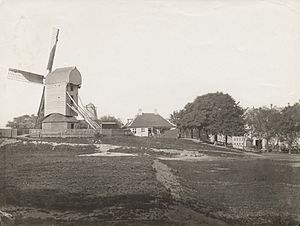
Gyldenløves Bastion
Luciemølle på Gyldenløves Bastion 1875. Billedet taget umiddelbart før møllen blev revet ned.
Gyldenløves Bastion var en bastion i Københavns Vestervold mellem Schacks Bastion og Vesterport i nord og Holcks Bastion i syd. Den blev anlagt 1667-70 ved det lige voldstykke mellem Det Halve Bolværk, den halve bastion ved Vandkunsten og Vesterport, efter de hårdeste strider der under Københavns belejring, og blev da udbygget til en hel bastion. I 1671 blev den opkaldt efter Christian IV's uægte søn Ulrik Christian Gyldenløve. Da voldene havde mistet deres militære værdi med udviklingen af langtrækkende kanoner, og da København var ved at vokse ud over voldene, blev det i 1850'erne besluttet at sløjfe dem. Byportene faldt i 1857 og cirka 15 år efter forsvandt voldene. Gyldenløves Bastion blev sløjfet i 1886-87, da området blev udlagt til hovedpavillonen for Den Nordiske Industri-, Landbrugs- og Kunstudstilling i Kjøbenhavn 1888. Bastionen lå der hvor Københavns Rådhus ligger i dag og 1887 kom Tivoli i besiddelse af den yderste spids af Gyldenløves Bastion, der endnu kan spores i Tivolisøen ud for legepladsen.